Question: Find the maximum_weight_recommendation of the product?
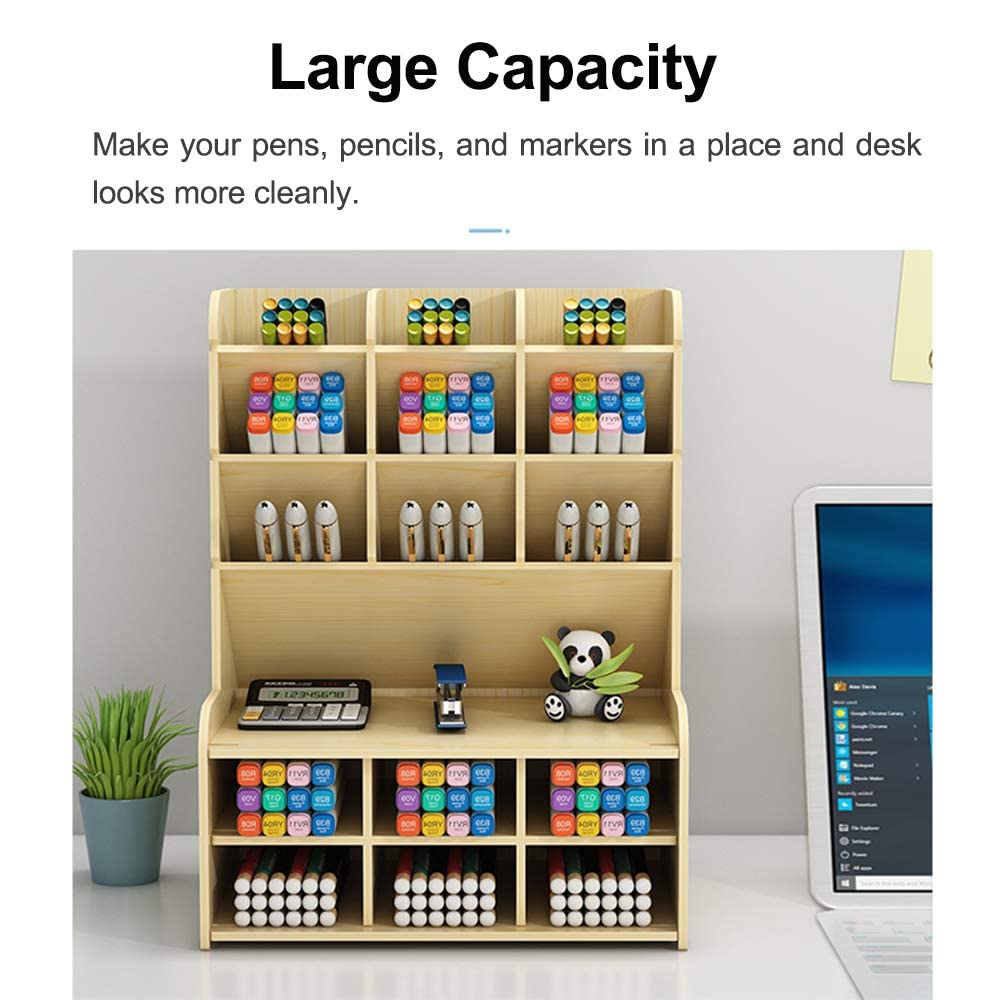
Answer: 1.0 ounce